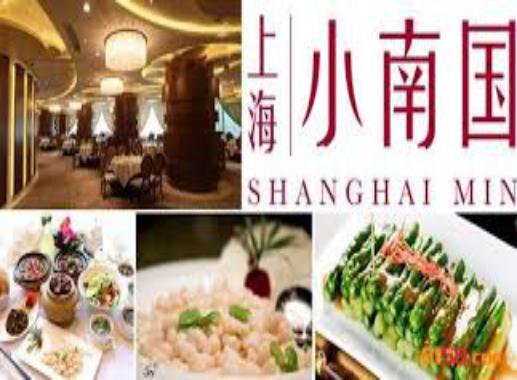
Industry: Food